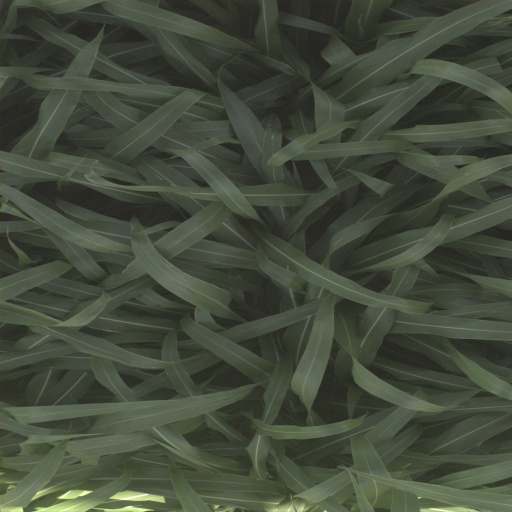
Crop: sorghum